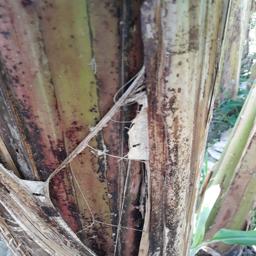
Label: BACTERIAL SOFT ROT